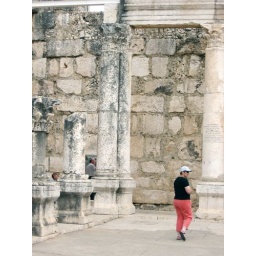
Each synagogue has a column that is heart shaped in cross section. Capernum